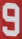
Number: 9